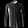
Label: Shirt